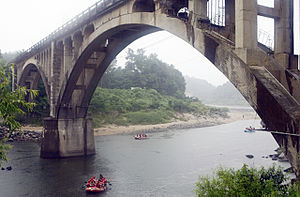
Hantan
Rafting på floden Hantan
Hantan eller Hantan-gang er en flod i Sydkorea nær grænsen til Nordkorea. Den går gennem Gangwon-provinsen og Gyeonggi-provisen. Det er en biflod til floden Imjin, som udmunder i Han-floden, som ender ved det Gule Hav. Hantan er en populær lokalitet for rafting.